The Boat Race 1923

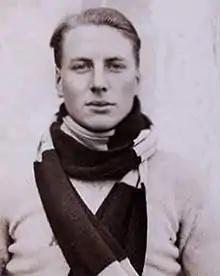
A. C. Irvine rowed at number 3 for Oxford.

The Boat Race is a side-by-side rowing competition between the University of Oxford (sometimes referred to as the "Dark Blues") and the University of Cambridge (sometimes referred to as the "Light Blues"). The race was first held in 1829, and since 1845 has taken place on the Championship Course on the River Thames in southwest London. The rivalry is a major point of honour between the two universities and followed throughout the United Kingdom and worldwide. Cambridge went into the race as reigning champions, having won the 1922 race by one length, while Oxford led overall with 39 victories to Cambridge's 34 (excluding the "dead heat" of 1877).